Historical parks of Thailand

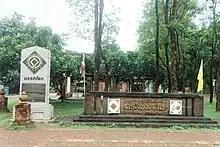
Entrance signs to Si Satchanalai Historical Park, showing the World Heritage Emblem

In Thailand, historical parks are protected areas managed by the Fine Arts Department for their historical value, usually covering an extensive group of archaeological sites in an area, which are themselves legally protected as ancient monuments.